Shirvan National Park

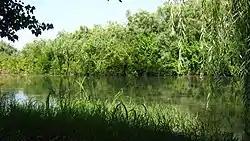
Wetlands in Shirvan National Park

Shirvan National Park — is a national park of Azerbaijan. It was established on July 5, 2003 within the territory of Salyan Rayon administrative districts. Its surface area is .